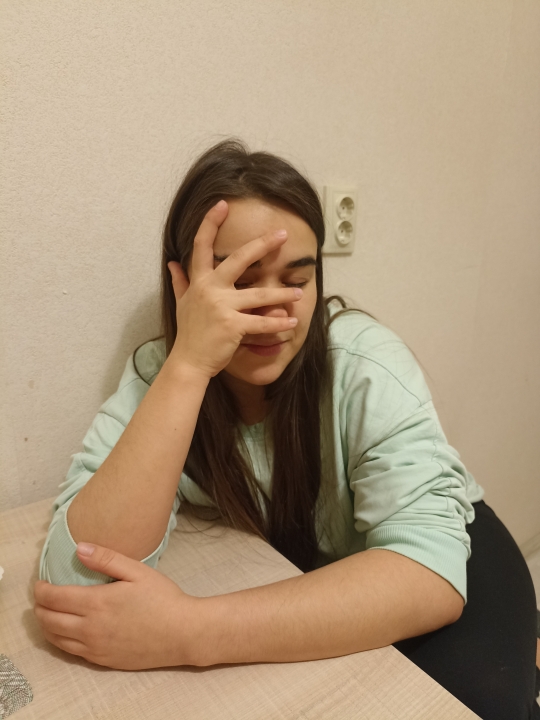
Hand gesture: no_gesture